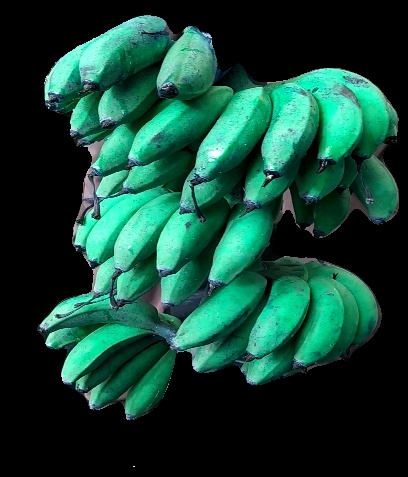
Variety: rasbale
Grade: grade3